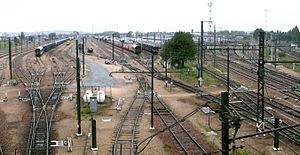
Gare de triage de Villeneuve-Saint-Georges, Val-de-Marne, France. Vue depuis le pont de la N186, près du Carrefour Pompadour, au nord de la gare de triage. Camera location48°
Le triage de Villeneuve-Saint-Georges est une gare de triage ferroviaire française. Il s'étend sur 170 ha répartis sur les territoires des communes de Villeneuve-Saint-Georges, Créteil, Valenton et Choisy-le-Roi, dans le département du Val-de-Marne, en région Île-de-France.